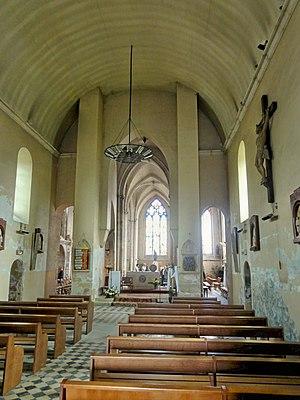
Nef, vue vers la base du clocher.
L'église Sainte-Maure-et-Sainte-Brigide est une église catholique paroissiale située à Nogent-sur-Oise, dans le centre de l'agglomération de Creil, dans le département de l'Oise, en France. De dimensions modestes, elle est néanmoins d'un grand intérêt archéologique pour son exceptionnel clocher roman de trois étages avec trois baies par face, richement décoré, et pour son chœur-halle gothique rayonnant d'une rare homogénéité et harmonie, bâti d'un seul trait peu avant le milieu du XIIIᵉ siècle. La nef et le transept sont d'une facture très simple, mais âgés de plus de neuf siècles, méritent également l'attention. Du fait de ses richesses, l'église a été classée très tôt au titre des monuments historiques en 1846, parmi les premières églises du département. Elle est affiliée à la paroisse de Tous les Saints du Creillois-Nord.